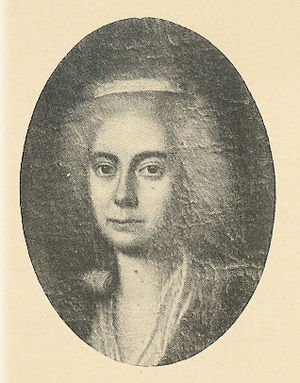
Elisabet von Eyben
Elisabet von Eyben
Elisabet von Eyben var en dansk hofdame.